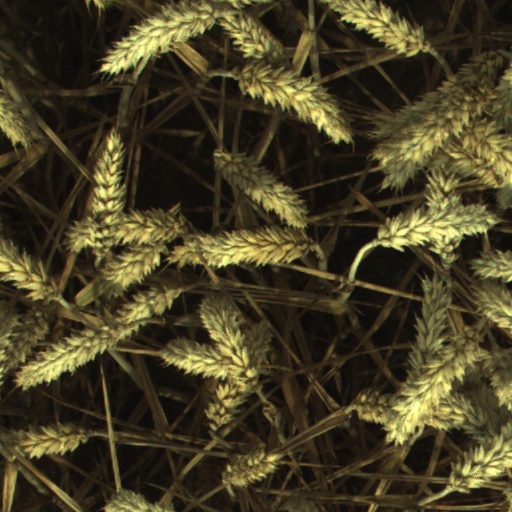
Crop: wheat